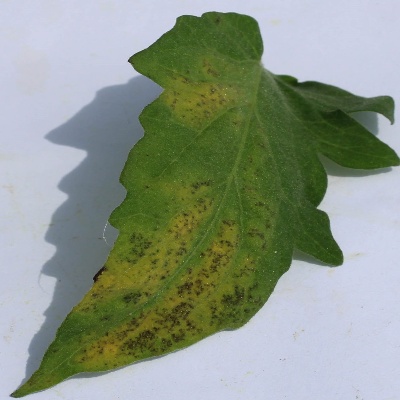
Crop: Tomato
Condition: septoria leaf spot